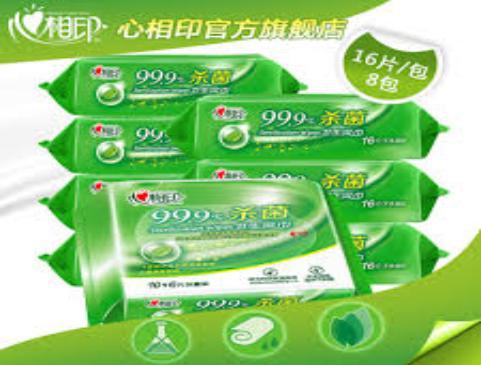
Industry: Necessities